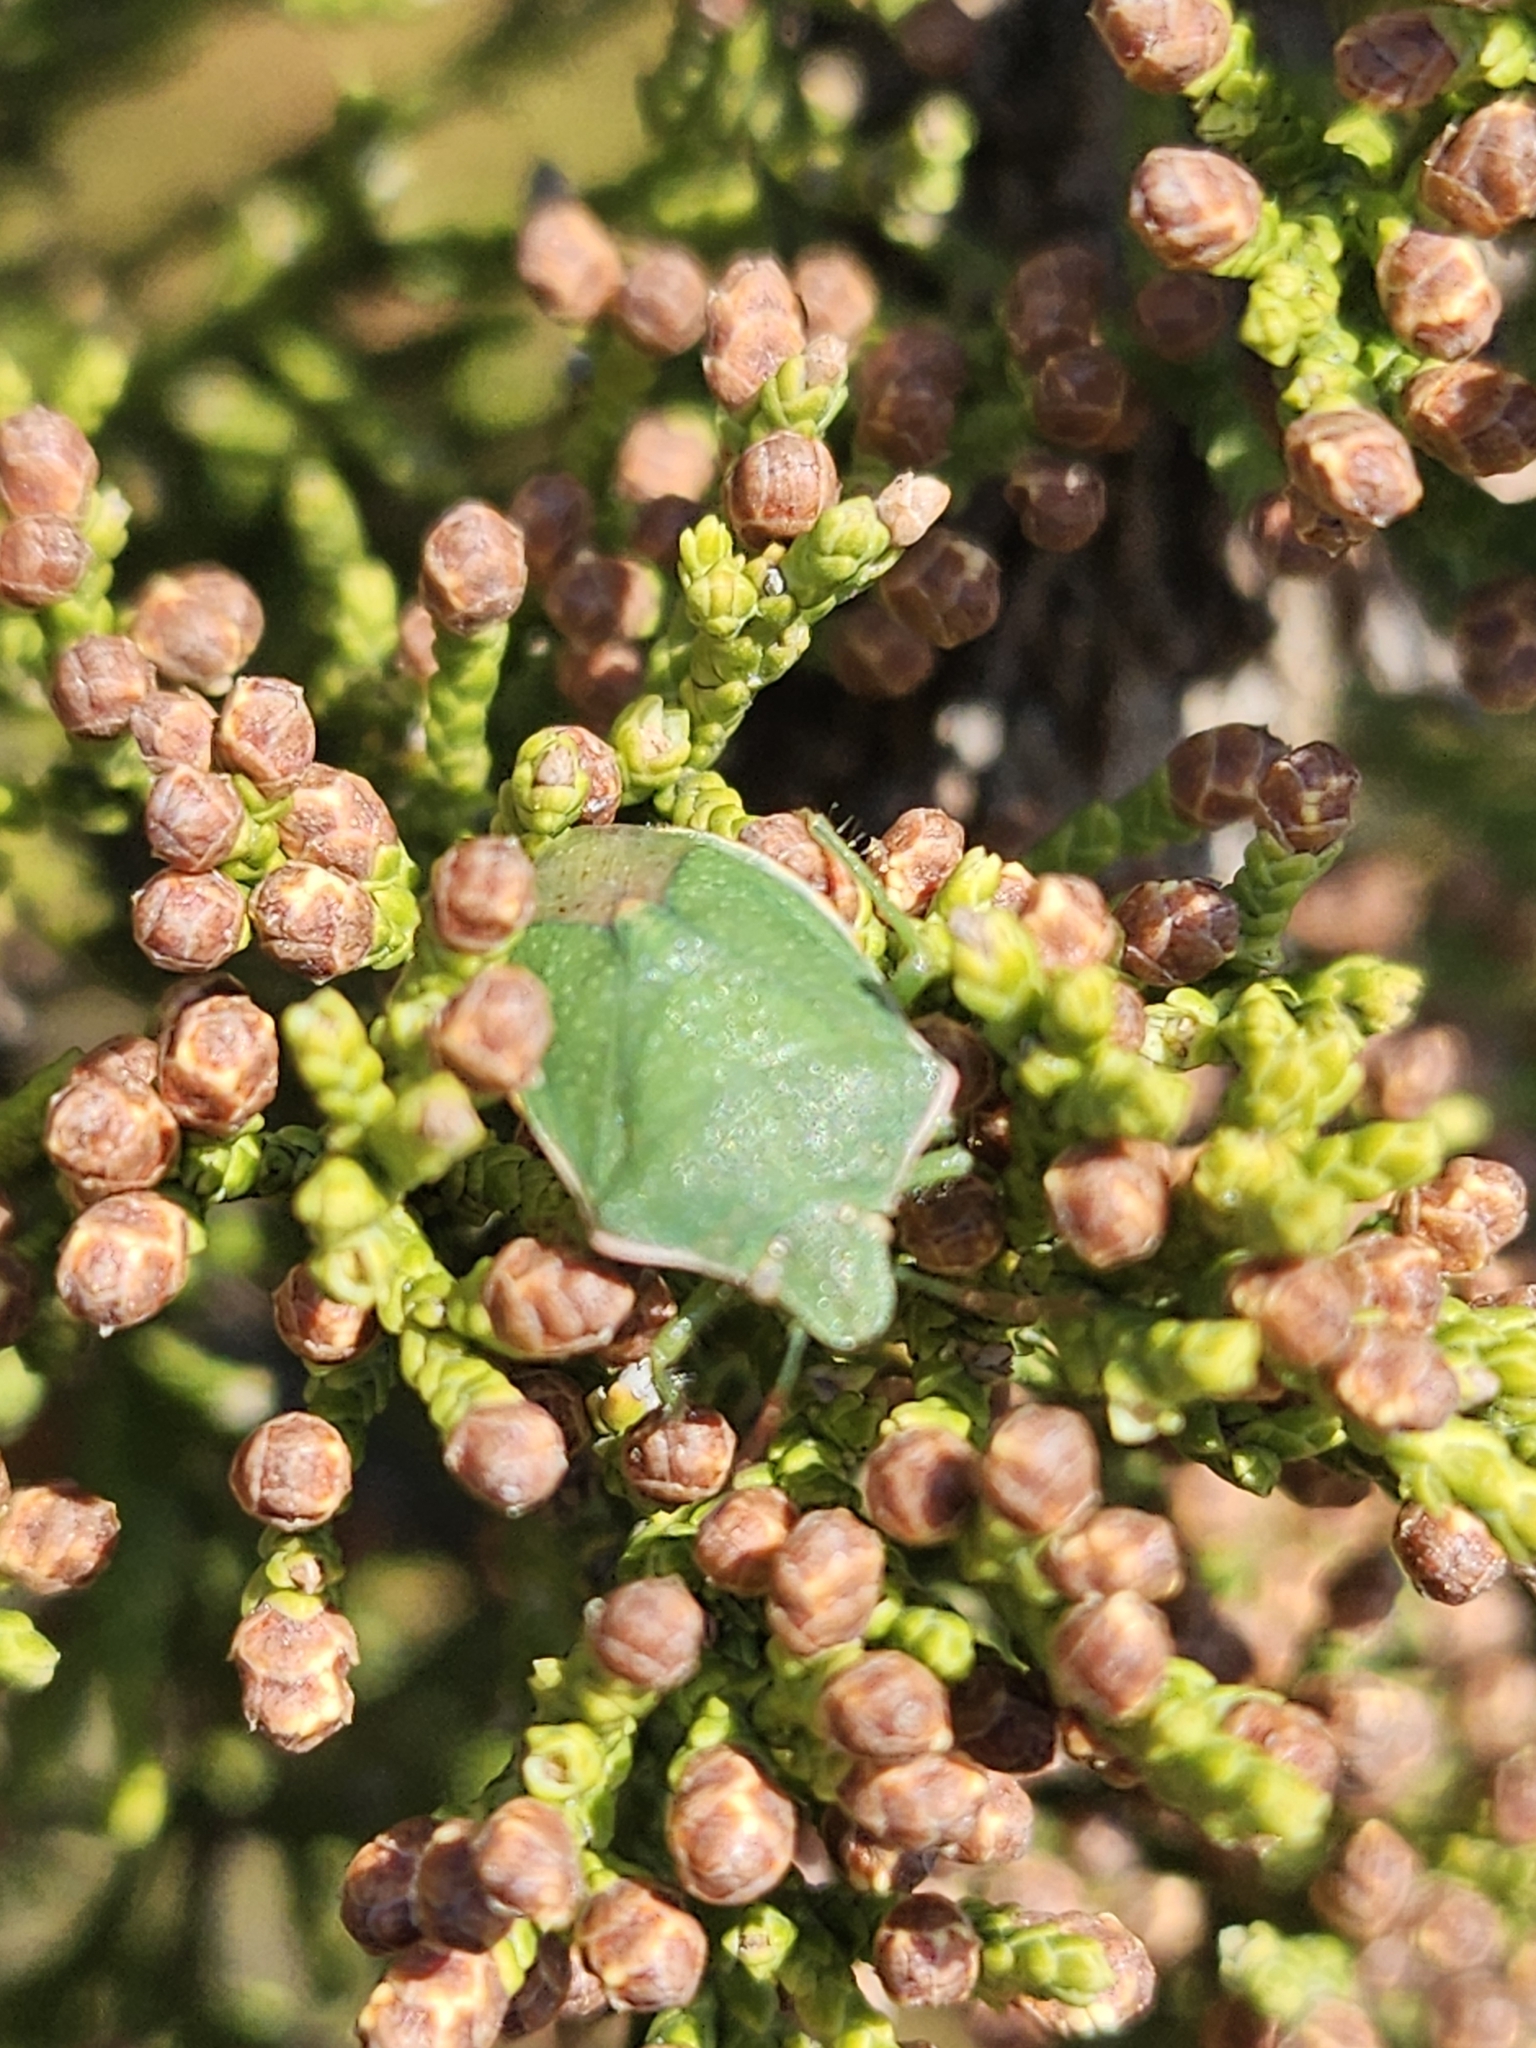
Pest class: stink_bug